Victor Gaskin

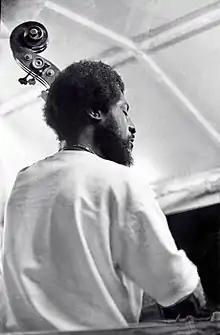
R. Victor Gaskin was an American jazz bassist

Gaskin was born in The Bronx, New York and moved to Los Angeles in 1962. He started playing with Paul Horn and Red Mitchell and went on to become one of many bass players for the Jazz Crusaders. He also recorded with Curtis Amy and Dupree Bolton, before becoming a part of the West Coast jazz scene, accompanying Buddy Collette, Shelly Manne, and Bud Shank.